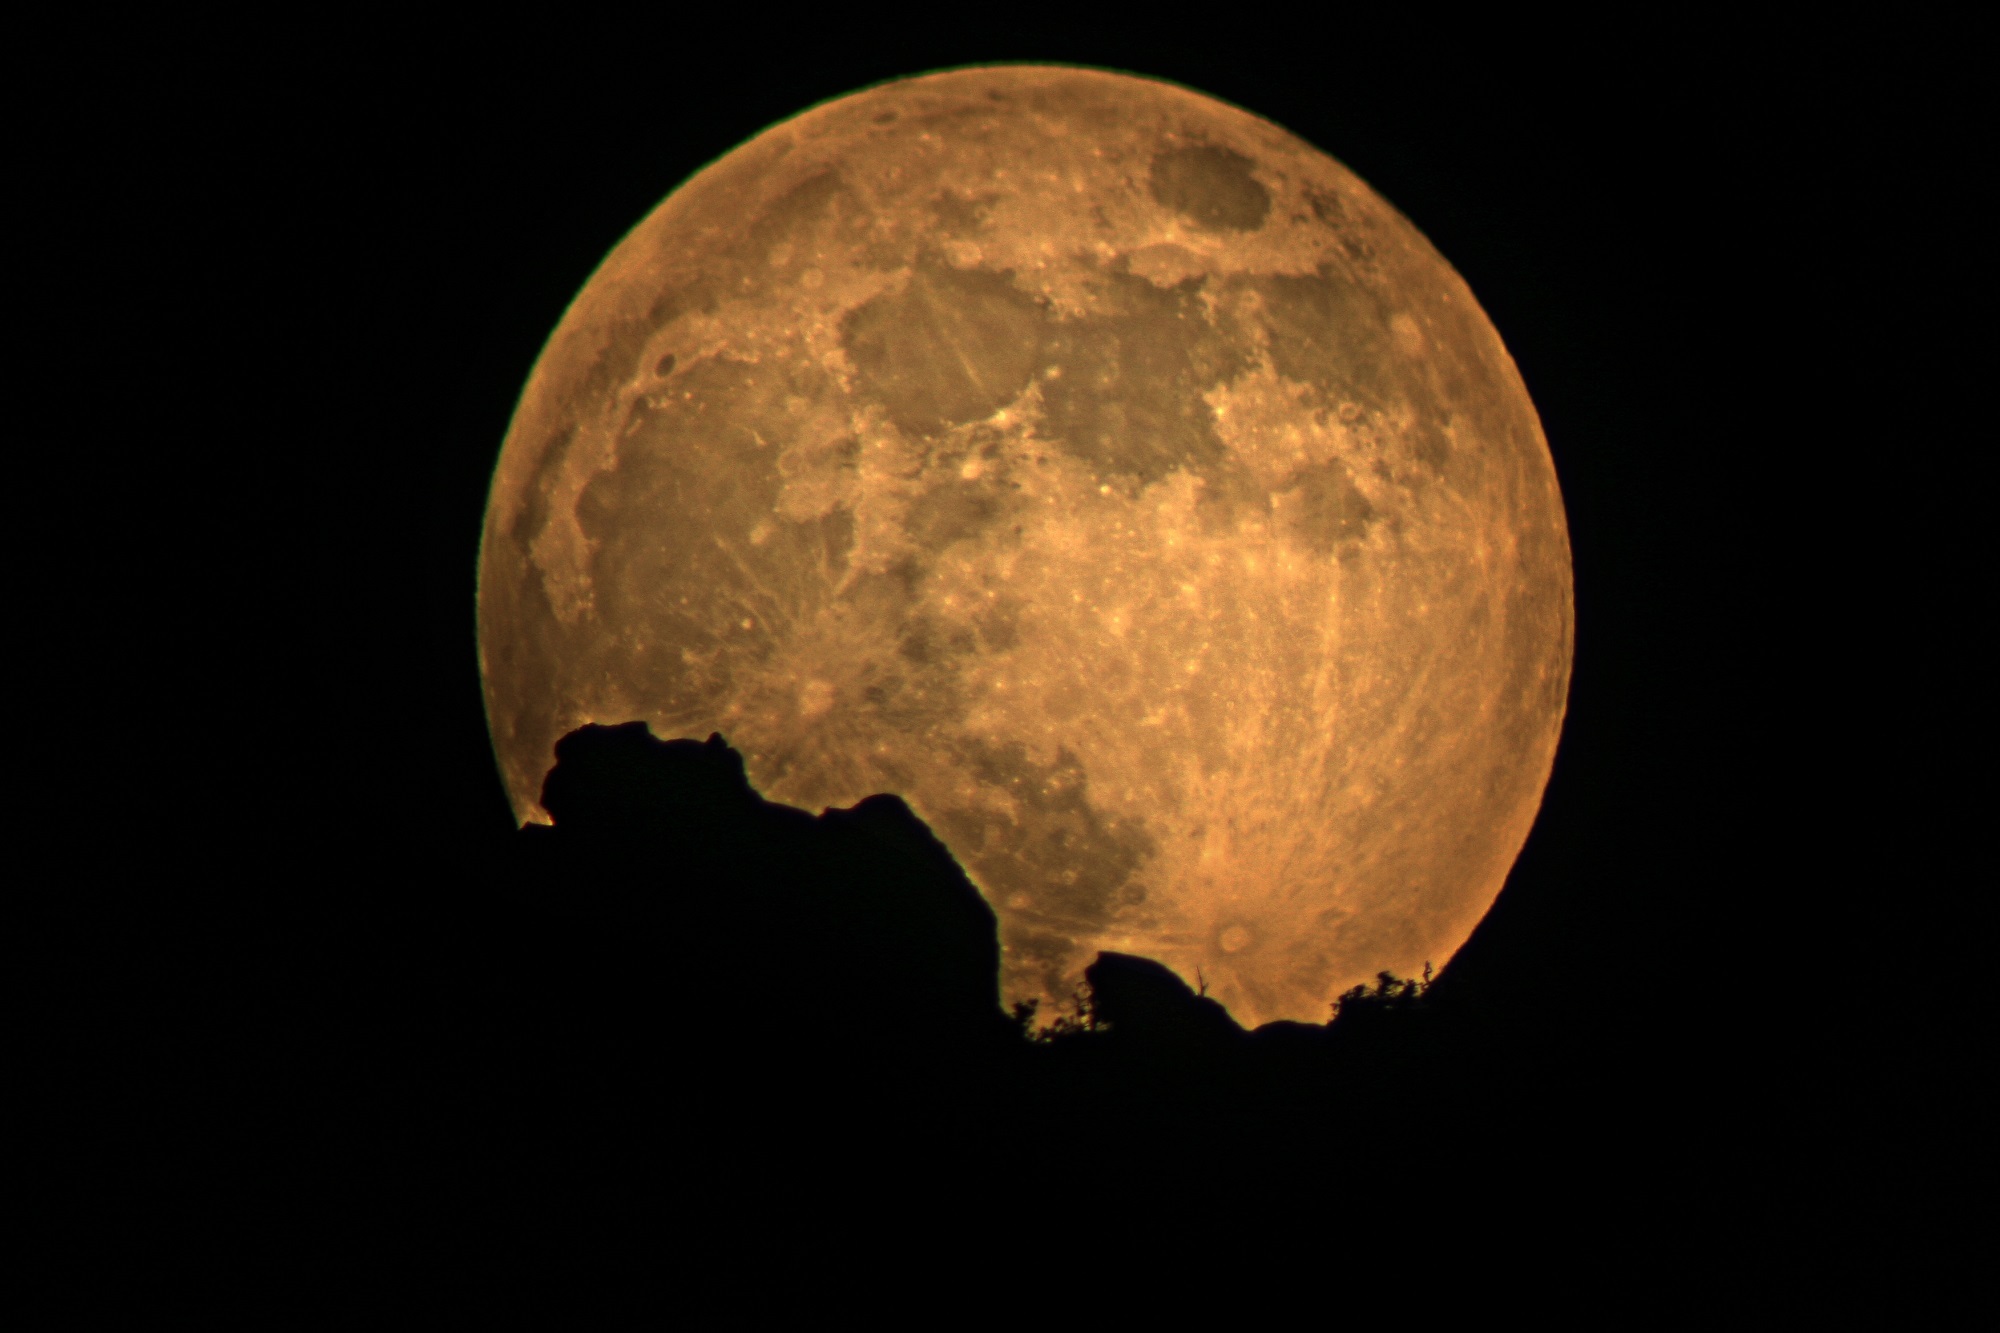
landscape, nature, silhouette, mountain, sky, skyline, night, atmosphere, dark, scenery, glow, moon, full moon, moonlight, circle, rocks, outdoors, lunar, scene, astronomical object, celestial event